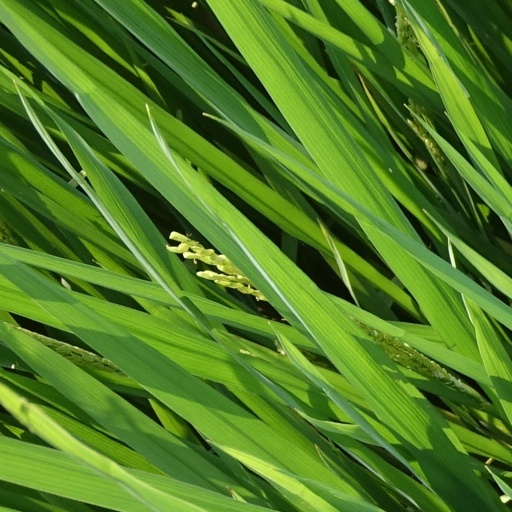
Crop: rice